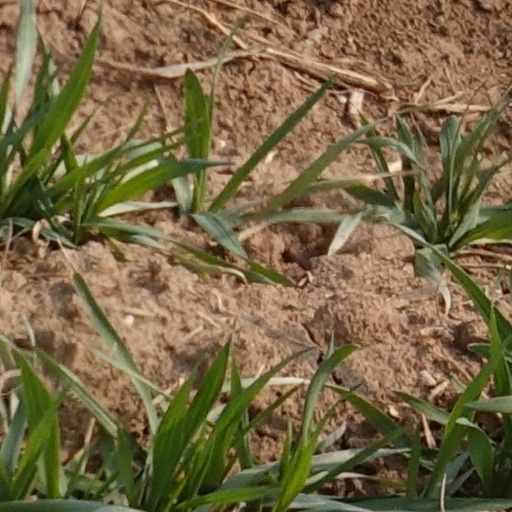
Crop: wheat